Question: Please indicate a possible affordance area of the chair that can be used for sitting
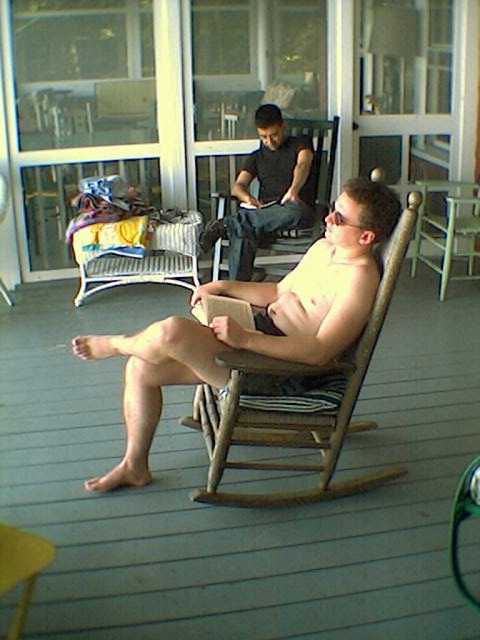
Answer: [216.547, 350.228, 347.883, 420.065]